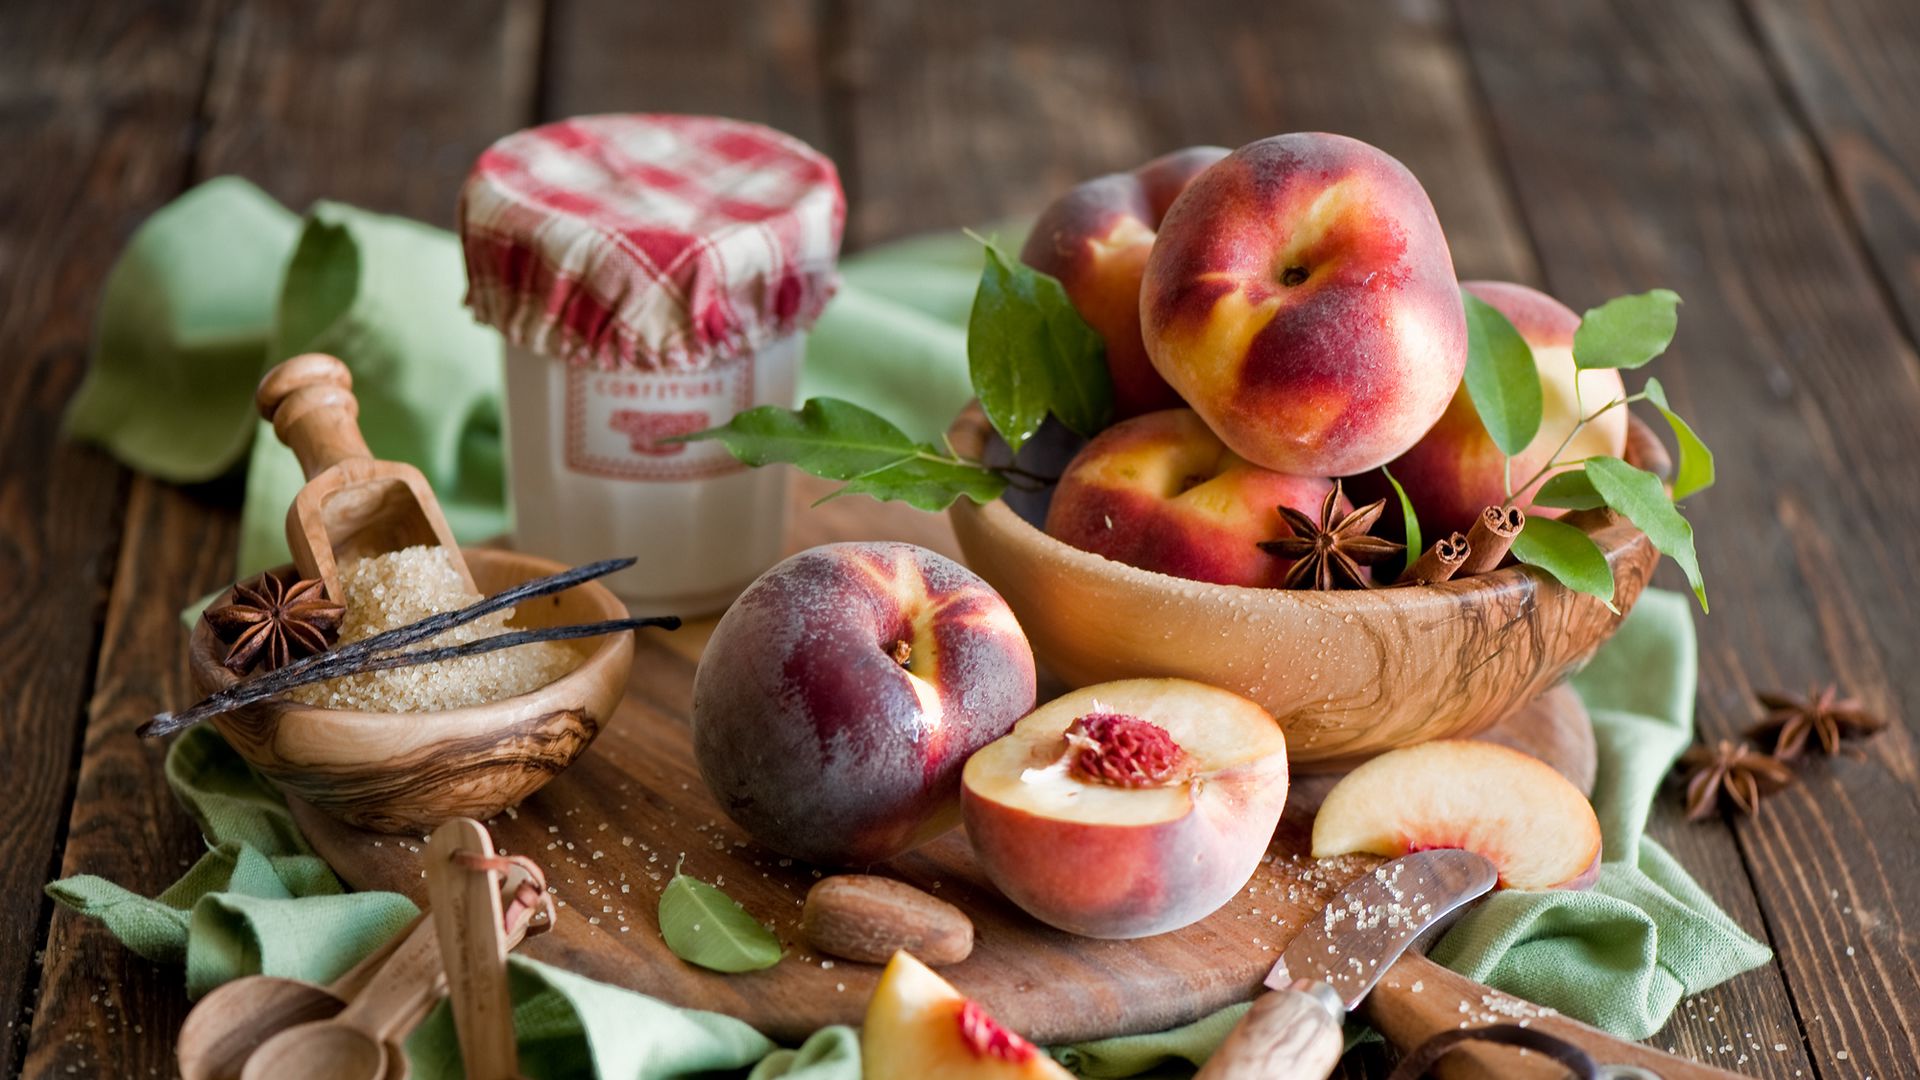
fruits, Cutting Fruits, Morning Fruits, nutrition, eat, food, fruit, tableware, ingredient, natural foods, peach, mcintosh, whole food, staple food, apple, apricot, Food group, cuisine, basket, superfood, nectarines, produce, dish, local food, orange, flowering plant, accessory fruit, sweetness, rose family, event, grass, vegan nutrition, serveware, bowl, still life, marketplace, still life photography, wood, malus, market, rose order, recipe, delicacy, seedless fruit, nectarine, finger food, herb, leaf vegetable, fig, vegetarian food, photography, prunus, meal